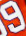
Number: 9